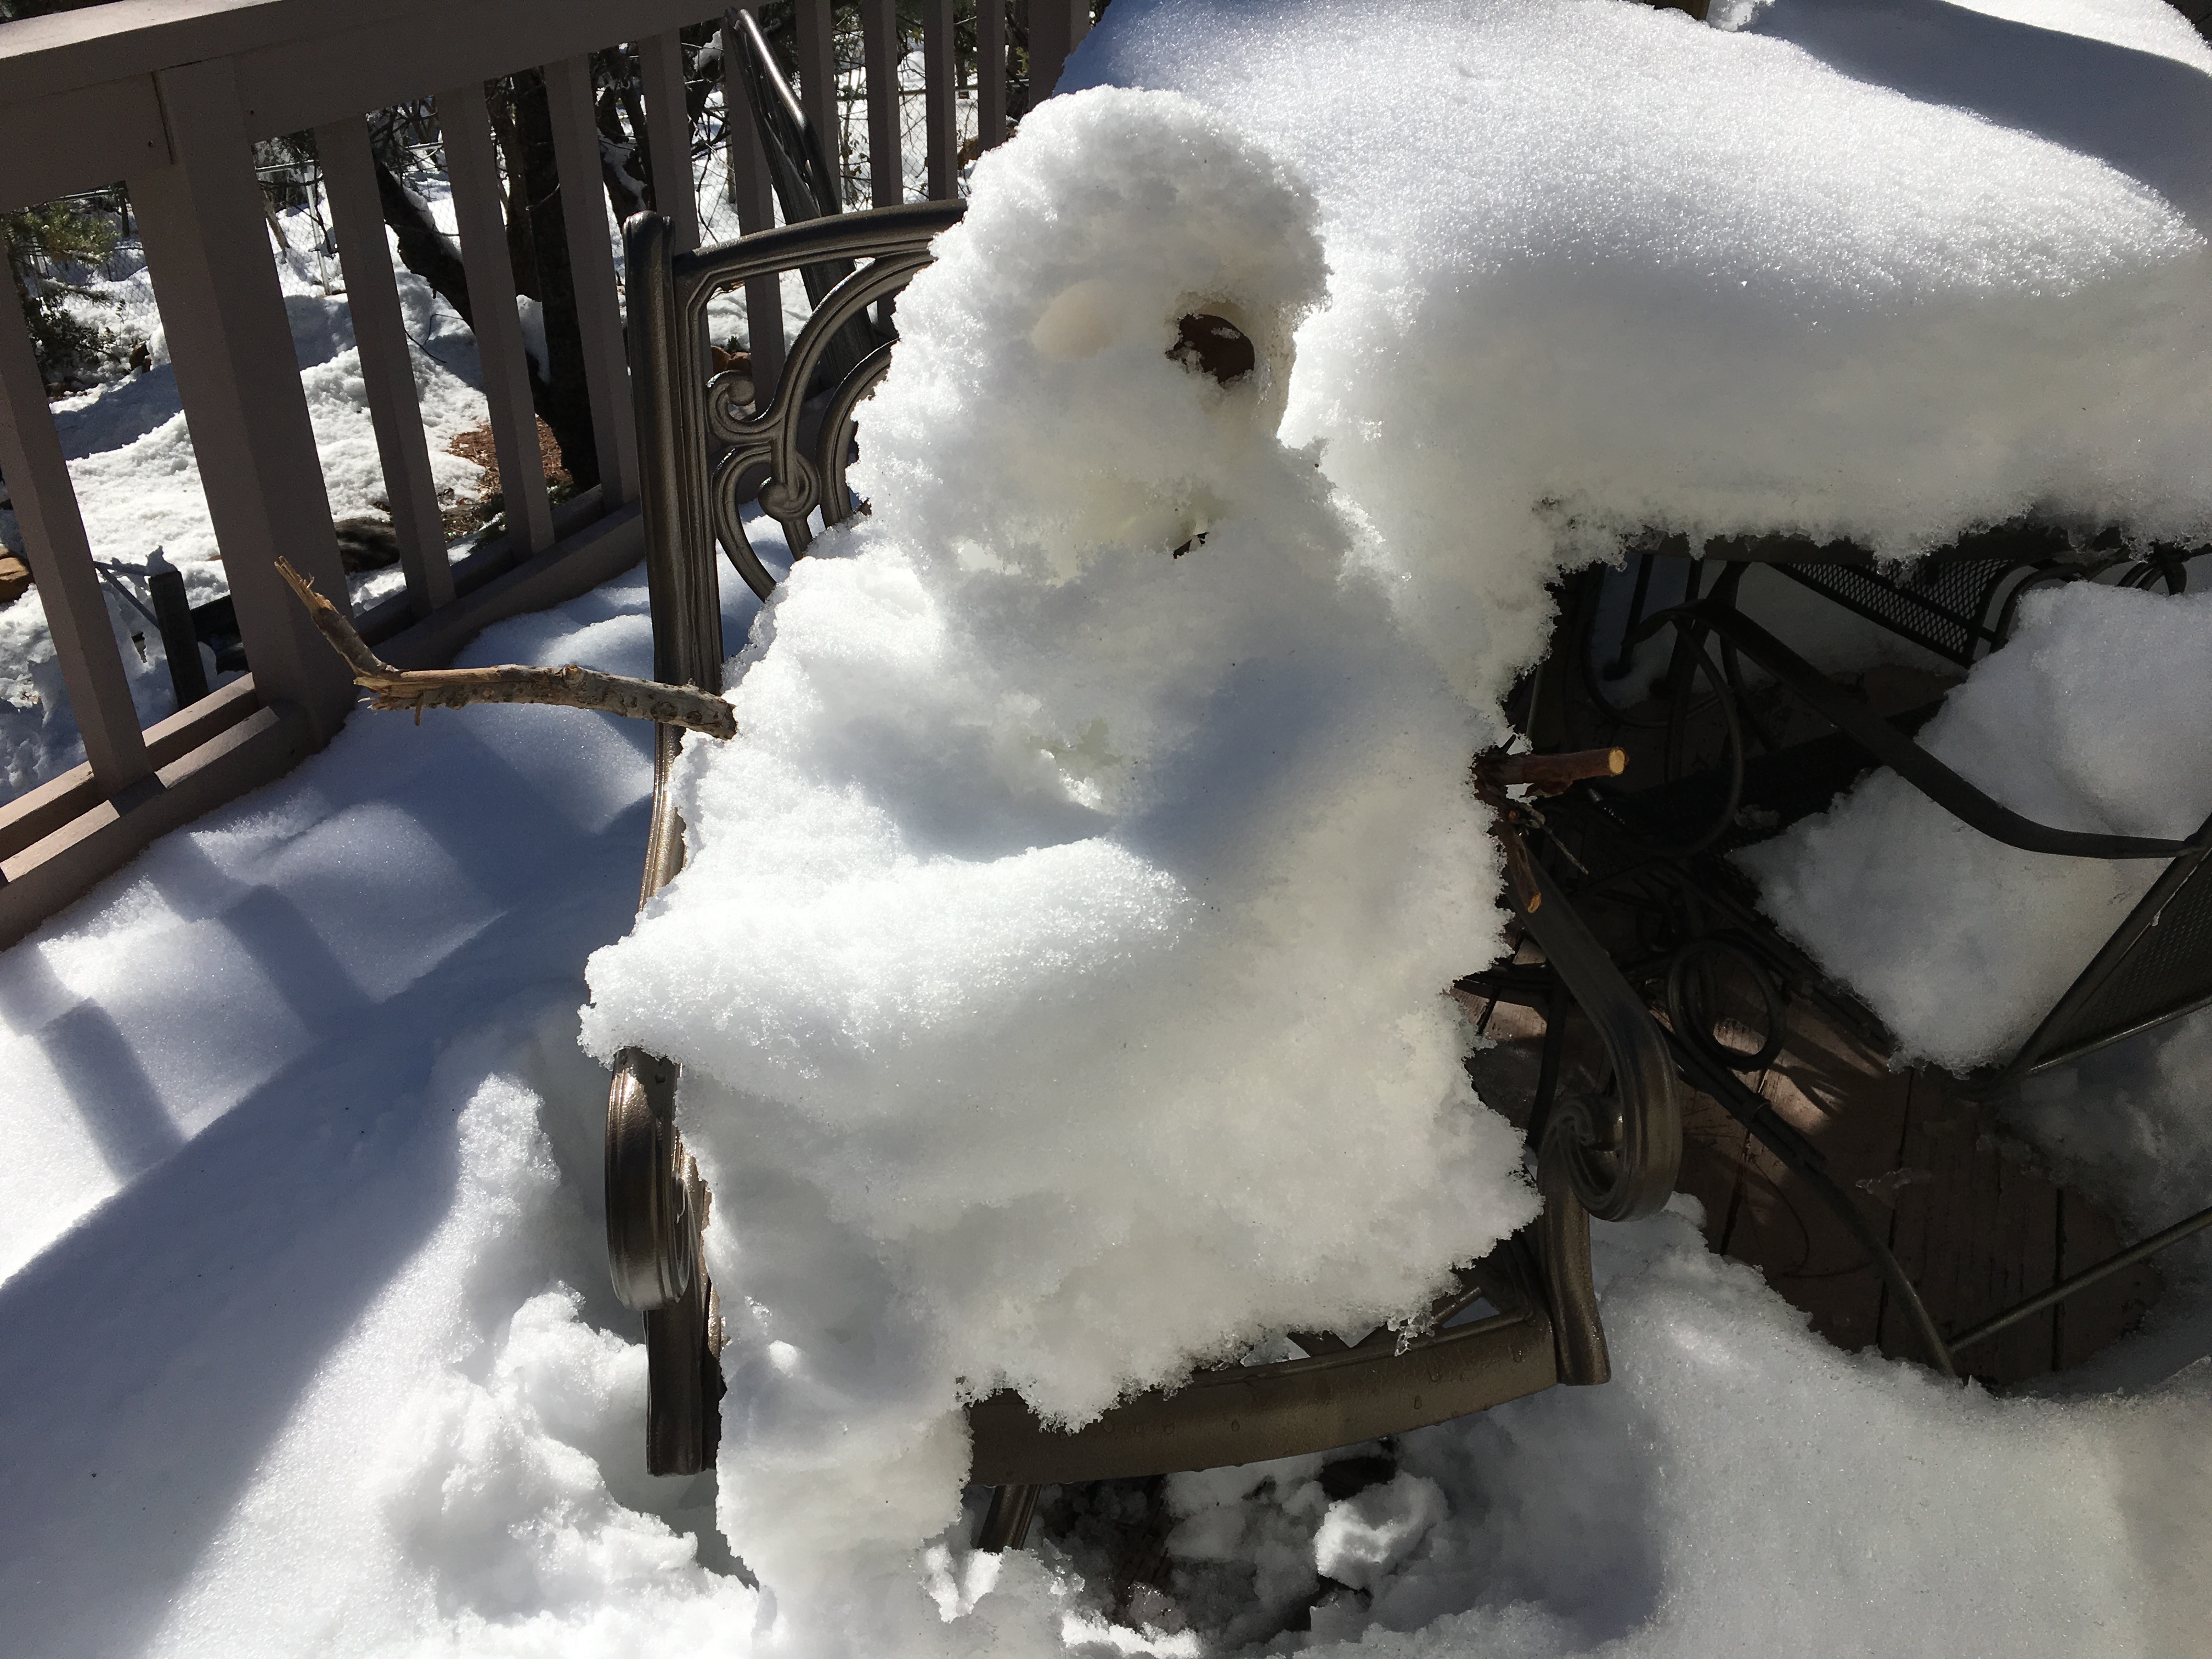
snow, winter, white, ice, weather, season, snowman, blizzard, freezing, winter storm